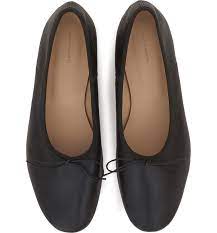
Label: Ballet Flat